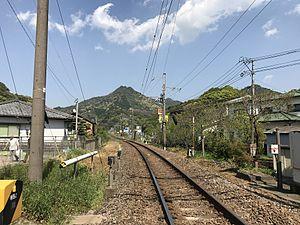
La ligne Sasebo est une ligne ferroviaire du nord-ouest de l'île de Kyūshū au Japon. Elle relie la gare de Hizen-Yamaguchi dans la préfecture de Saga à la gare de Sasebo dans la préfecture de Nagasaki. La ligne est exploitée par la compagnie JR Kyushu.